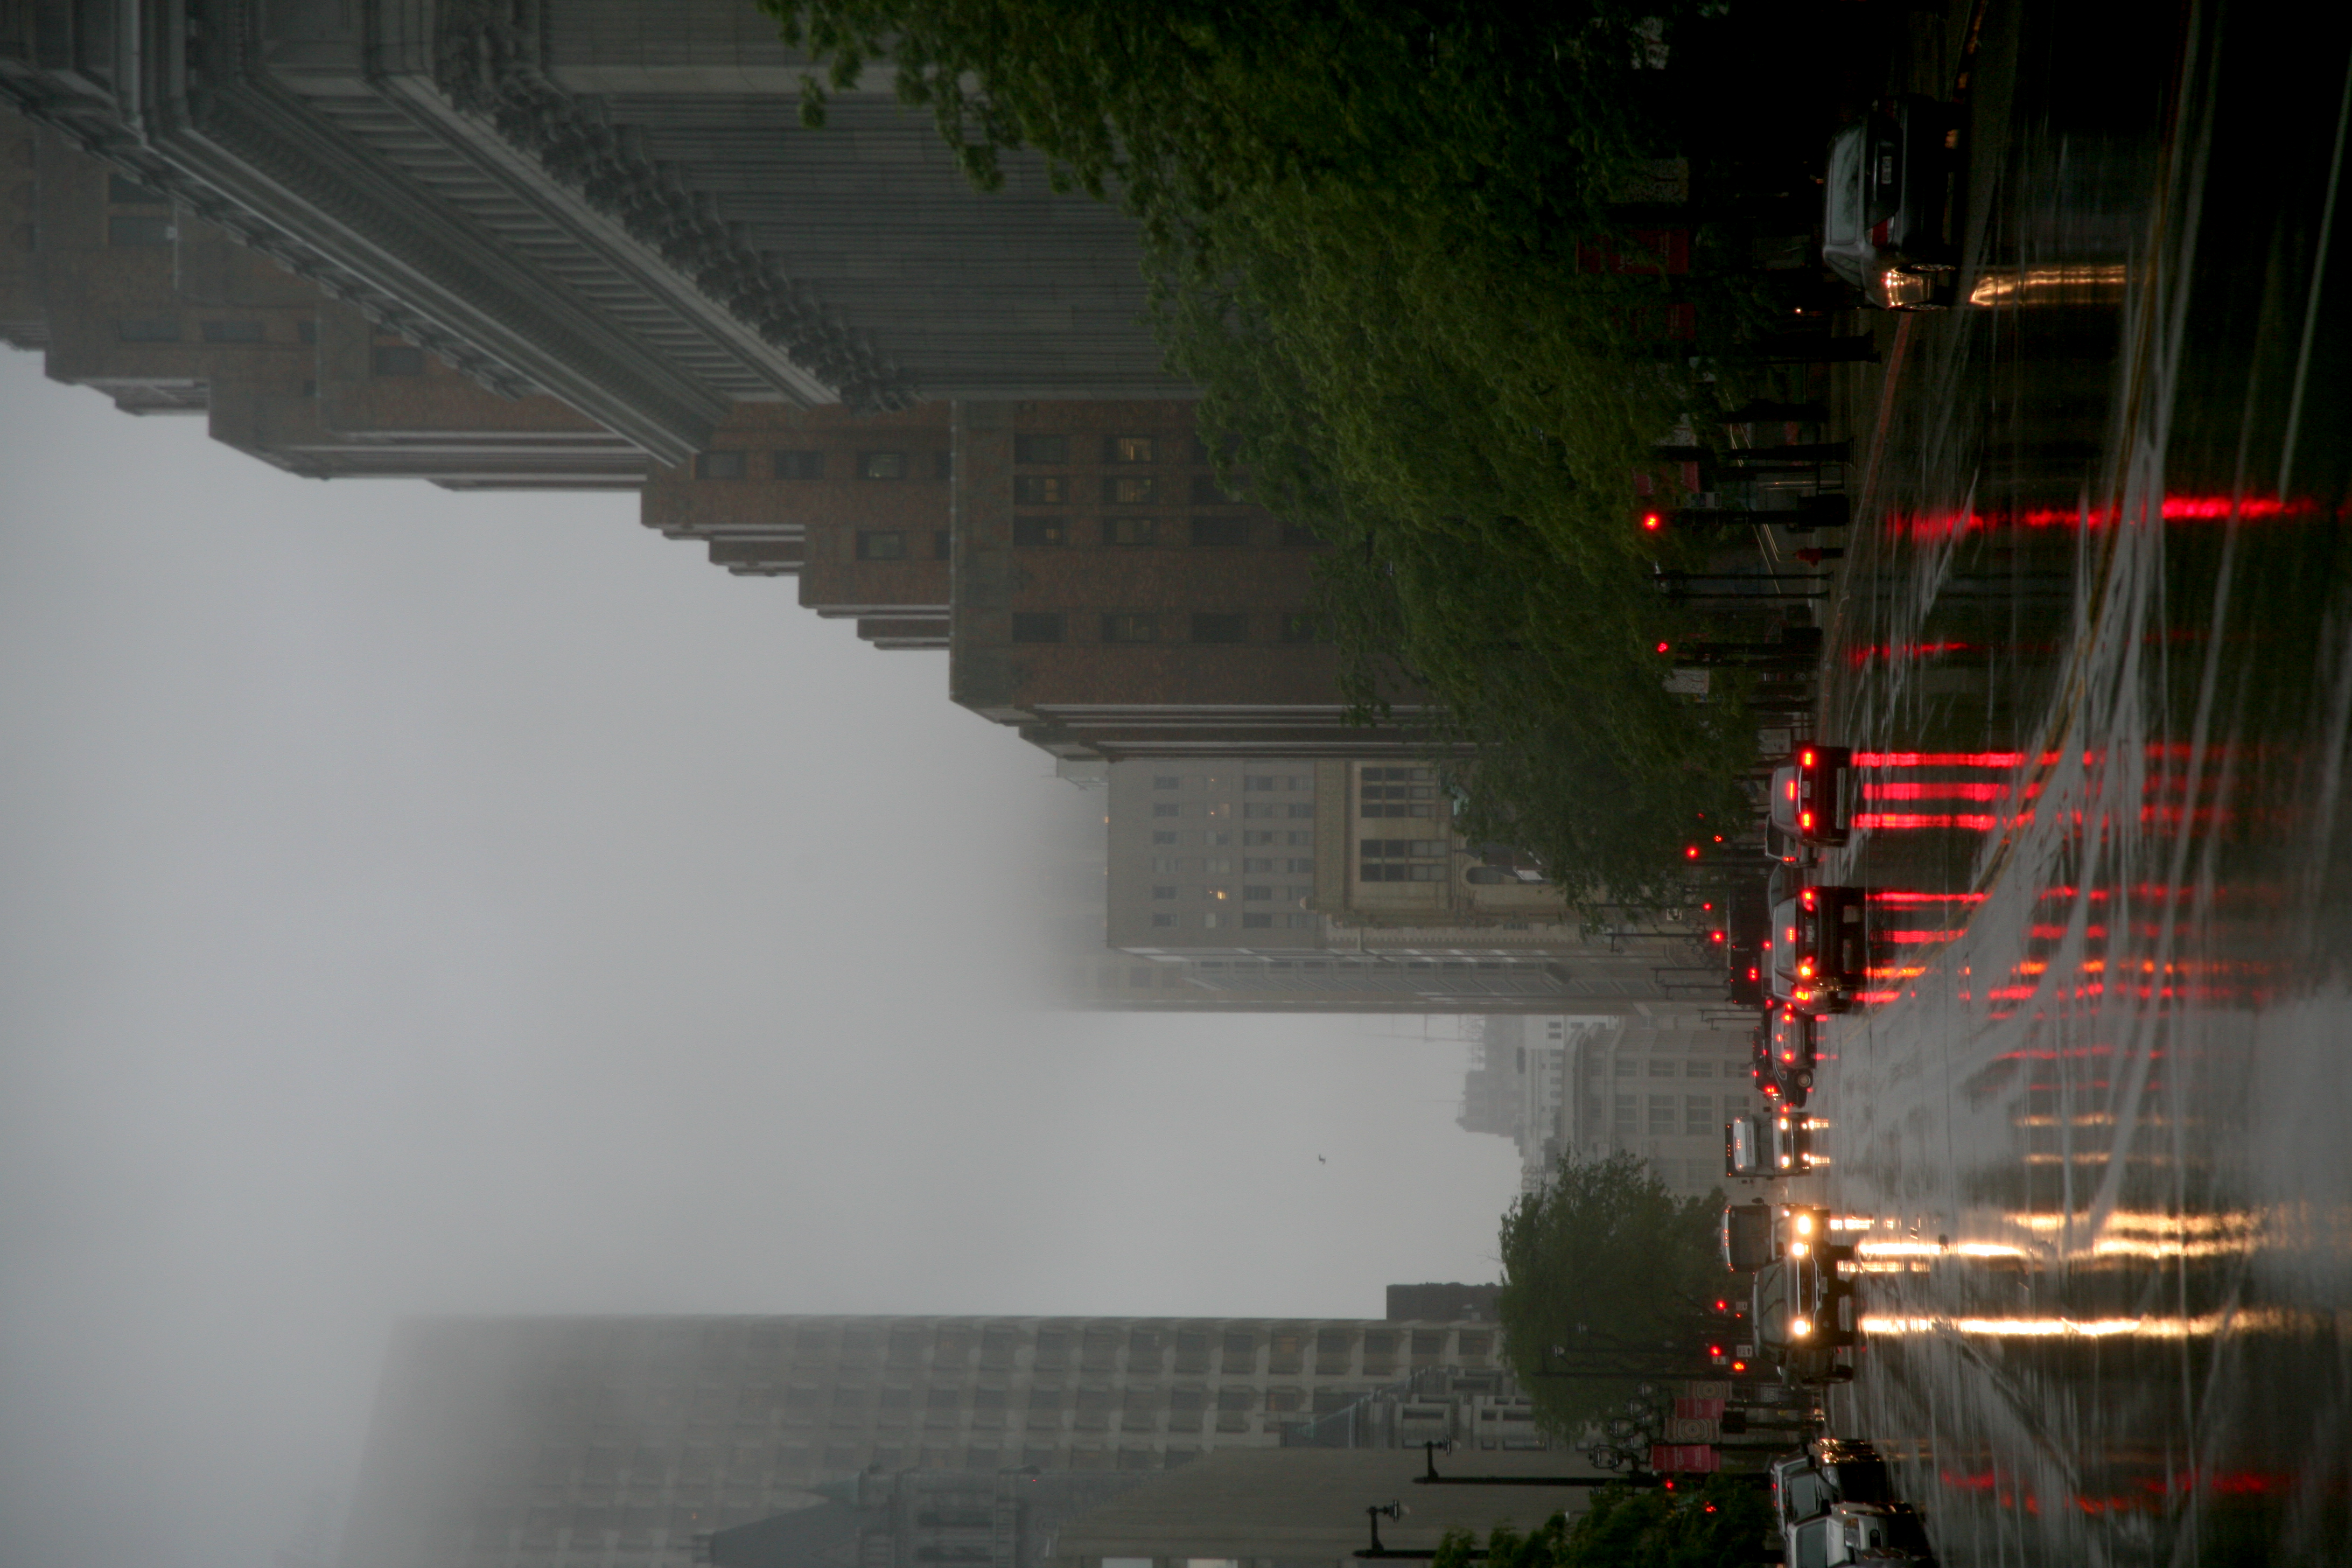
fog, skyline, night, morning, rain, city, skyscraper, cityscape, downtown, dusk, evening, reflection, weather, haze, landmark, waterway, tower block, pluie, metropolis, wisconsin, milwaukee, urban area, atmospheric phenomenon, human settlement, metropolitan area